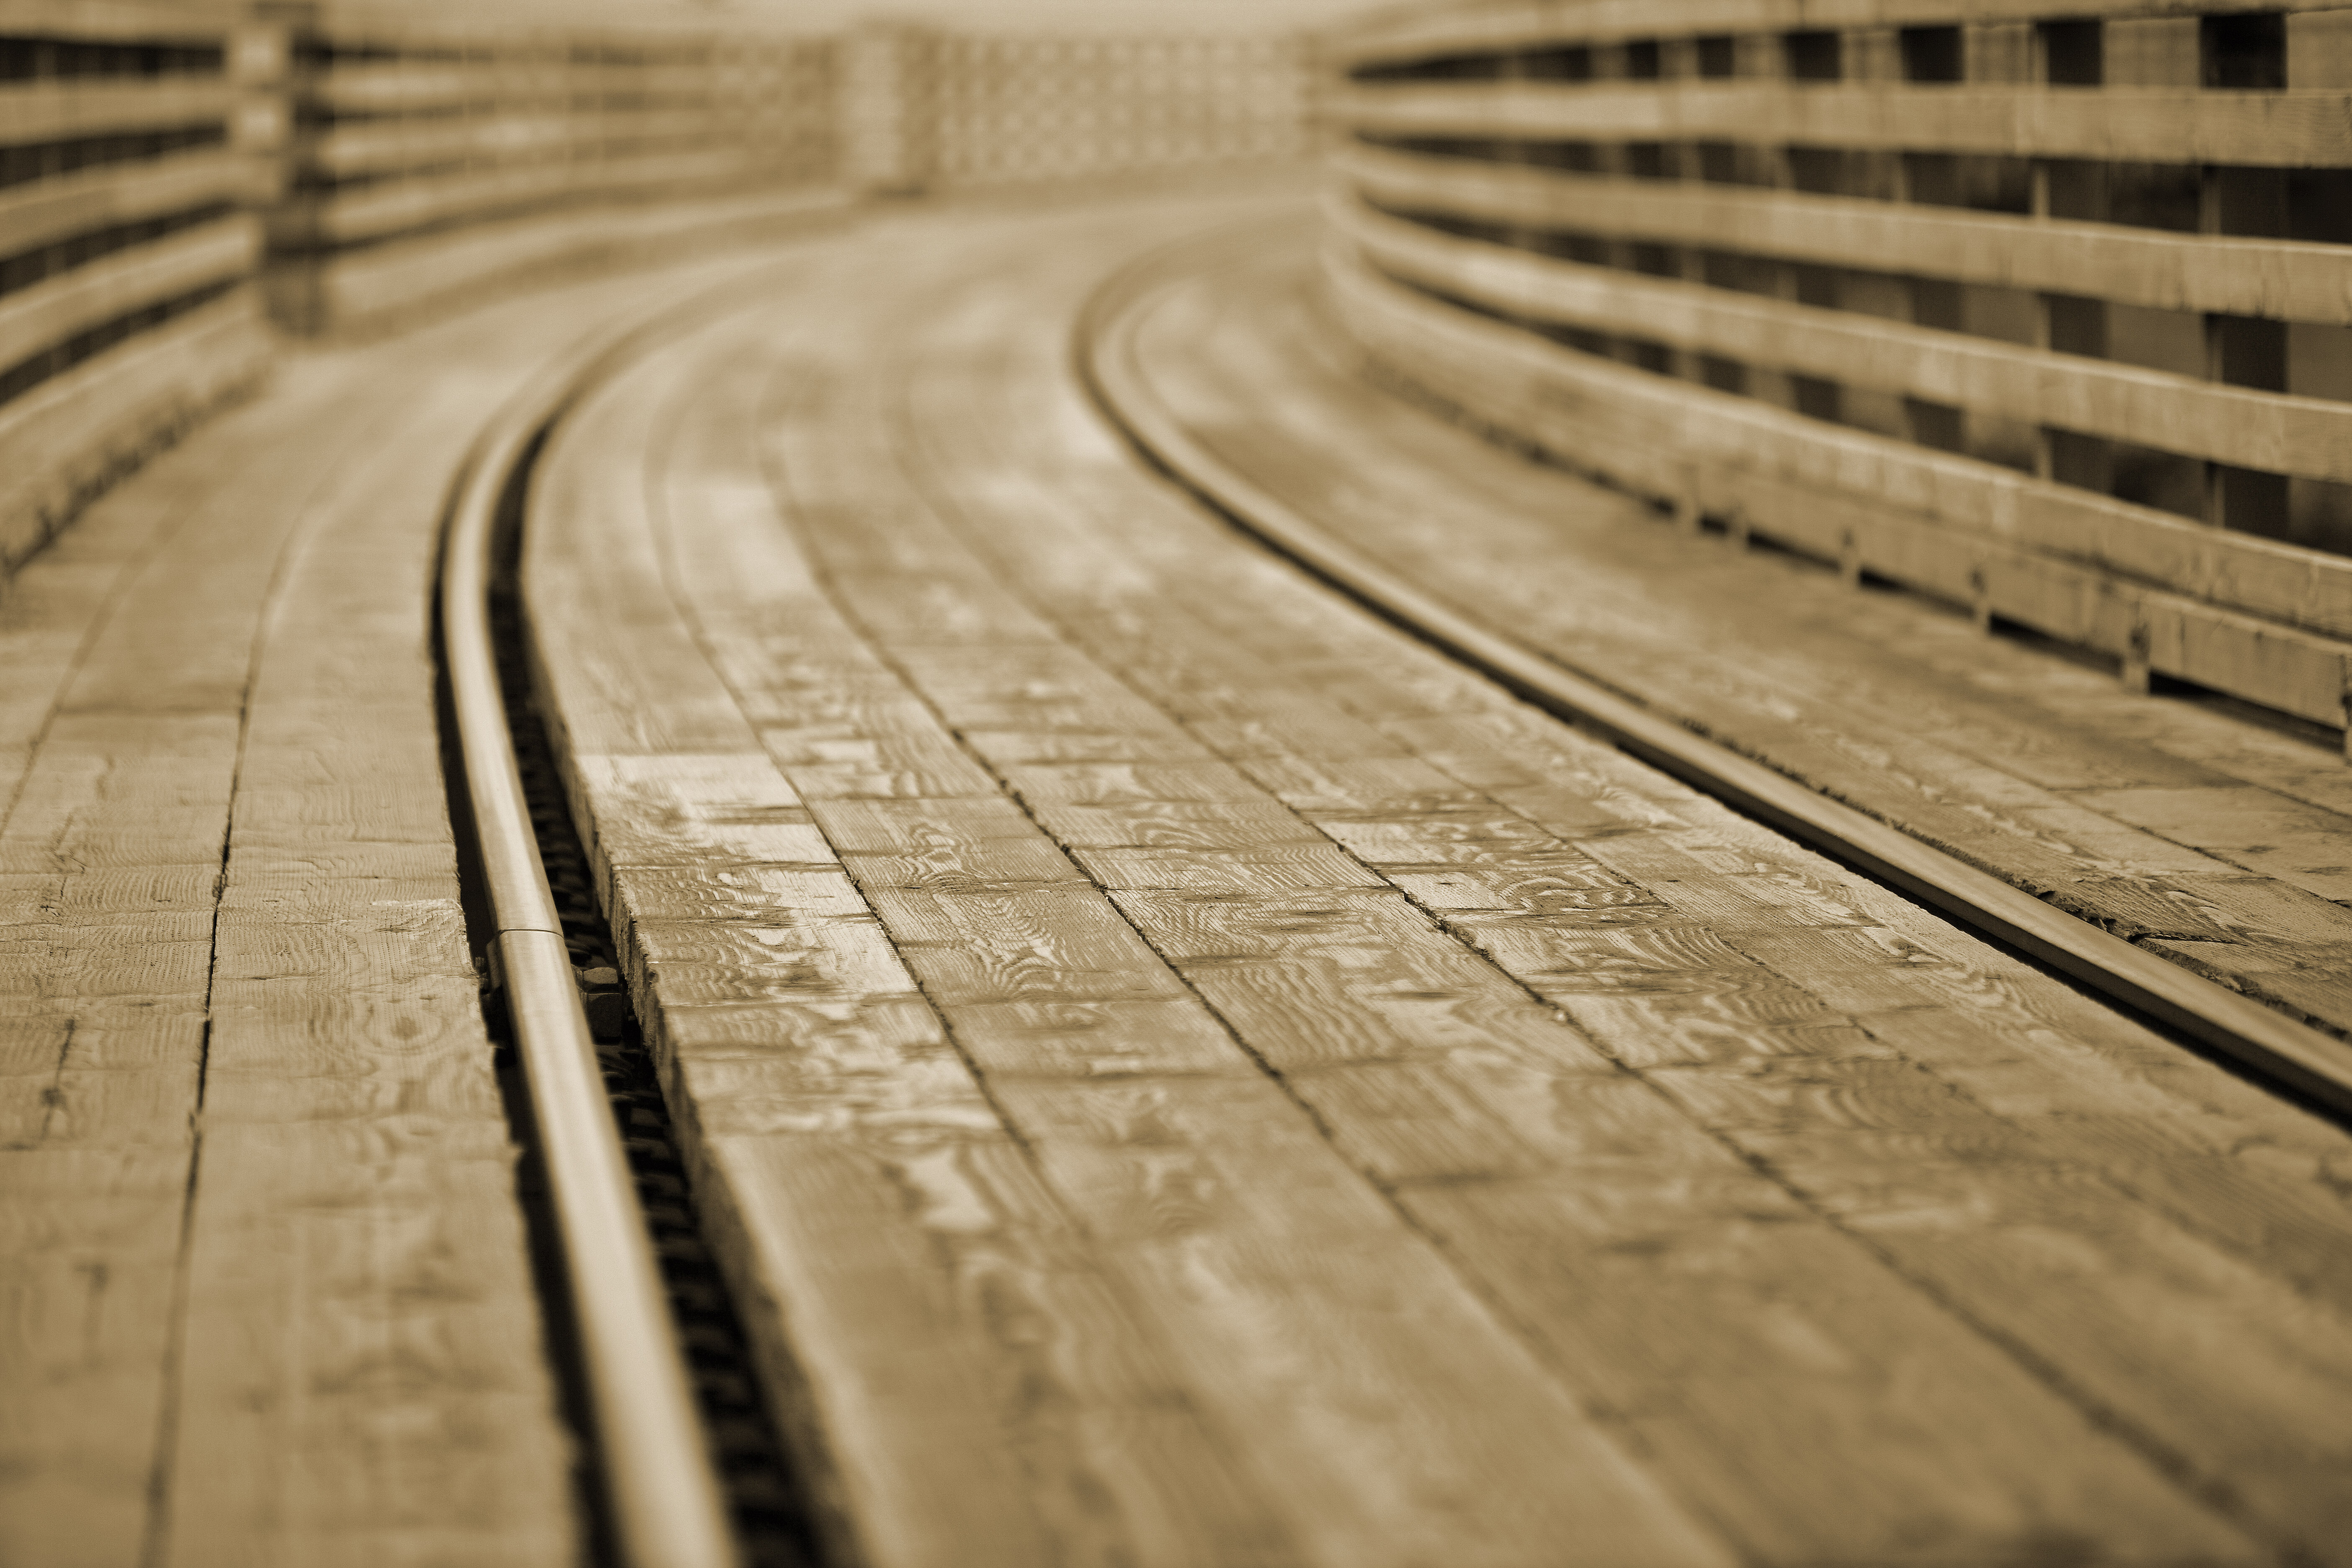
ocean, wood, track, white, bridge, photography, texture, plank, floor, perspective, river, trolley, line, color, canon, monochrome, close up, tracks, sepia, eos, hardwood, a, symmetry, angle, surreal, mark, ii, 5d, turn, pacific, shape, oregon, columbia, ian, sane, astoria, flooring